Transgender history in the United States

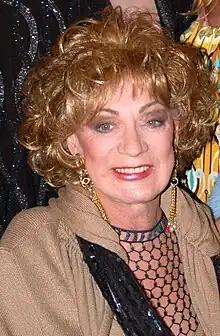
Holly Woodlawn, Andy Warhol superstar, in 2007

Transgender people also gained some exposure through popular culture, in particular the work of Andy Warhol. In the 1960s and early 1970s the transgender actresses Holly Woodlawn and Candy Darling were among Warhol's Warhol Superstars, appearing in several of his films. In 1968, Gore Vidal published the first American novel in which the lead character undergoes gender-affirming surgery, "Myra Breckinridge", which was later made into a film.